Ideal gas law

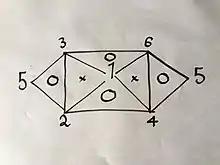
Relationship between the six gas laws

If you were to use the same method used above on 2 of the 3 laws on the vertices of one triangle that has a "O" inside it, you would get the third.